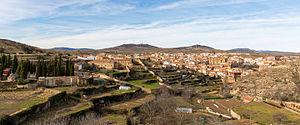
Panorama d'Ágreda, village de la province de Soria en Castille-et-León, Espagne. Polski: Widok starego miasta w Ágreda, w prowincji Soria, w hiszpańskiej wspólnocie autonomicznej Kastylia i León. W średniowieczu Ágreda była znaczącym miastem jako strategiczne miejsce na granicy królestw Kastylii, Aragonii i Navarry. Miasto posiada bardzo zróżnicowane dziedzictwo architektoniczne, ponieważ było ważnym ośrodkiem sztuki i rzemiosła, w którym chrześcijanie, Żydzi i Maurowie żyli w pokoju. Ágreda jest także znana jako „Miasto Trzech Kultur”. Українська: Вид на старе місто Аґреда, Сорія, Кастилія-і-Леон, Іспанія. Це місто мало велике значення у середні віки як стратегічне прикордонне місто між королівствами Кастилія, Арагон та Наварра. Місто має дуже різноманітну архітектурну спадщину оскільки воно було важливим центром мимстетства та ремесла де християни, євреї та нащадки арабів жили в мирі. Аґреда також відоме як ""Місто трьох культур"". This is a photo of a historical area indexed in the Spanish heritage register of Bienes de Interés Cultural under the reference RI-53-0000469."